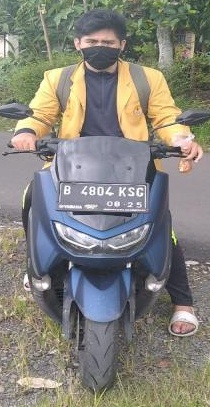
person-with-helmet: 0
person-without-helmet: 1